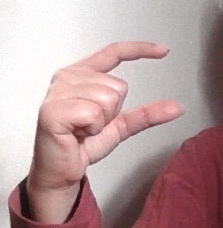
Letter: dal